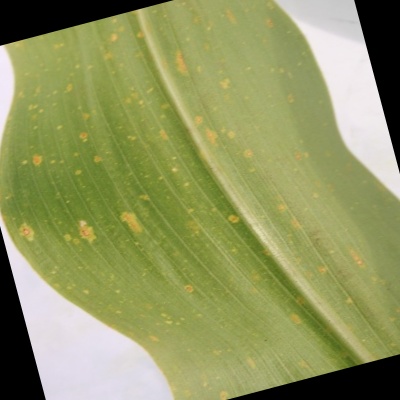
Label: Corn_(Maize)___Leaf_Spot